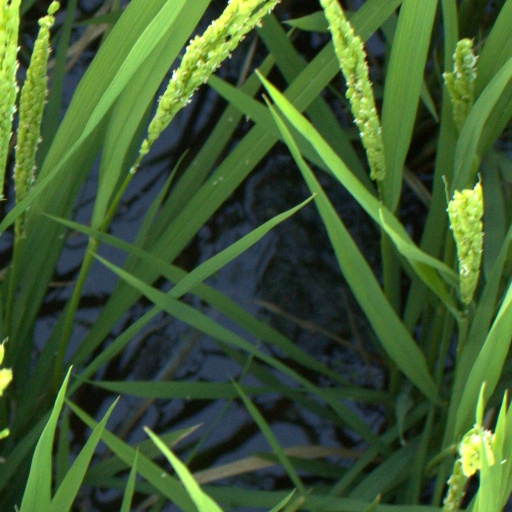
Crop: rice